Aerographite

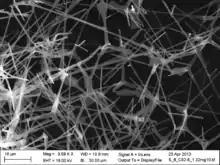
Internal structure of a 'closed-graphitic-shell' aerographite (SEM image)

Aerographite is a synthetic foam consisting of a porous interconnected network of tubular carbon. With a density of 180 g/m it is one of the lightest structural materials ever created. It was developed jointly by a team of researchers at the University of Kiel and the Technical University of Hamburg in Germany, and was first reported in a scientific journal in June 2012.